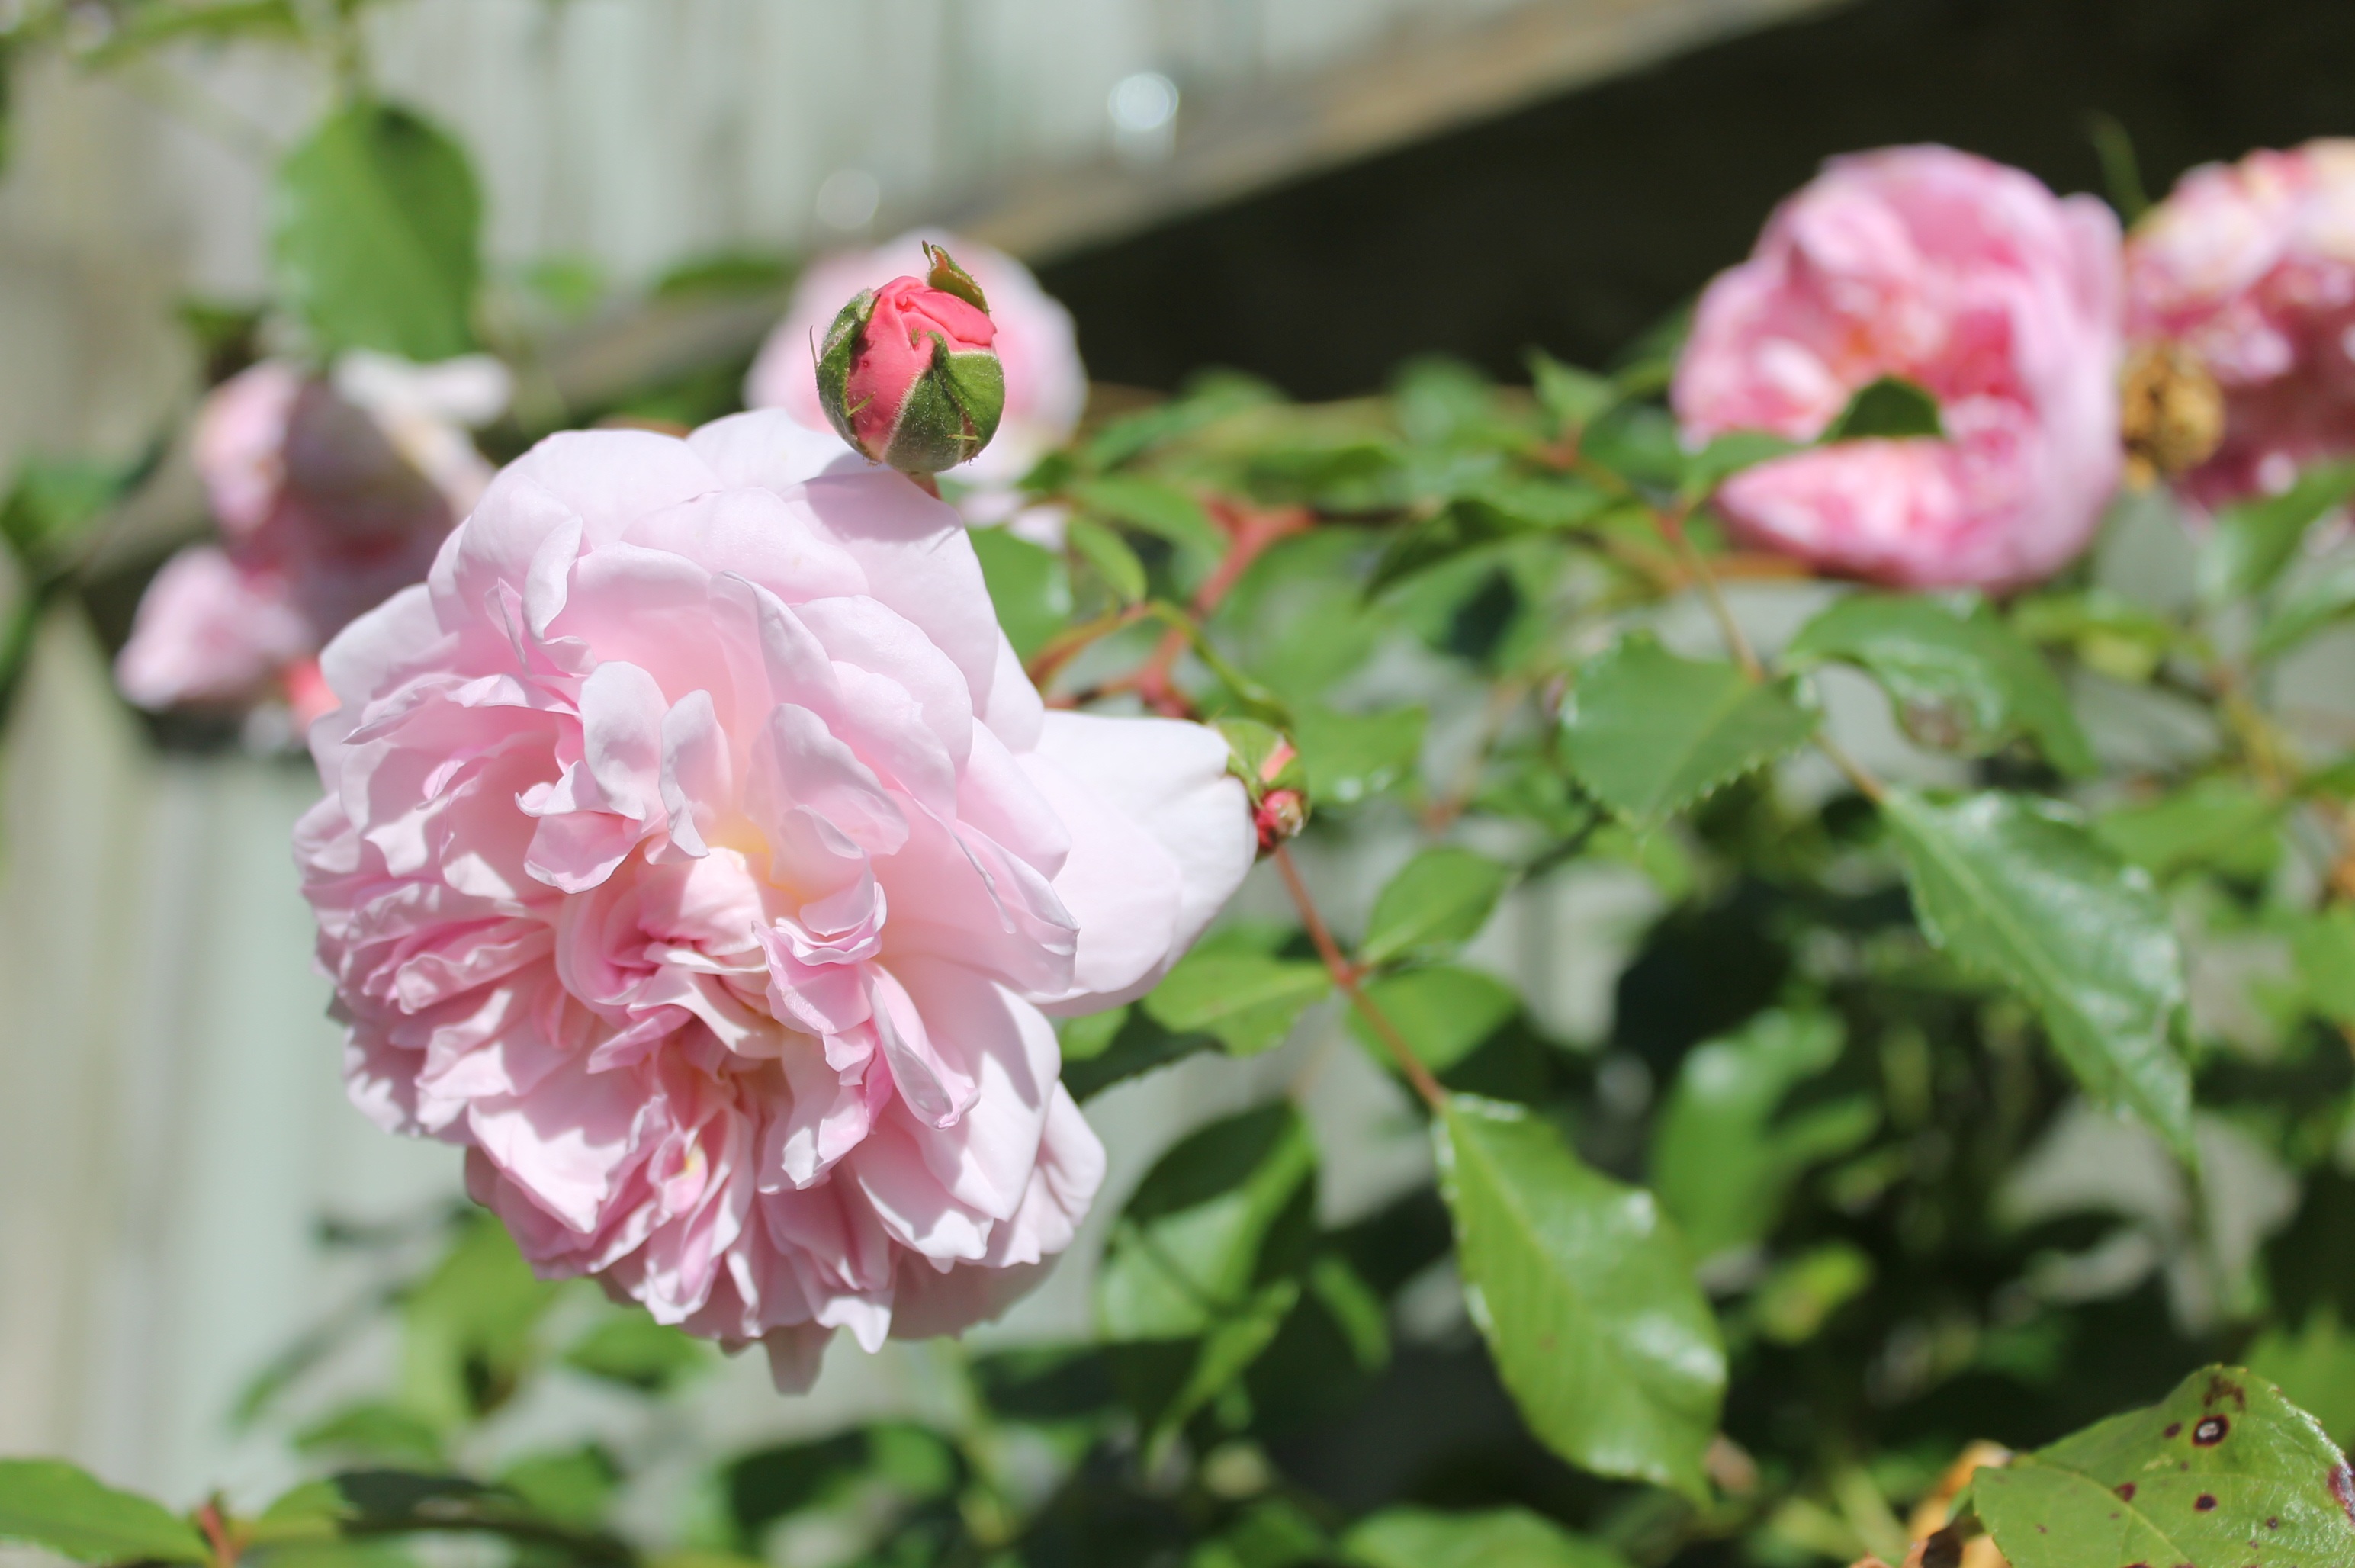
nature, blossom, plant, flower, petal, rose, spring, botany, garden, pink, flora, rose bush, outdoors, shrub, floribunda, pink roses, flowering plant, garden roses, rose family, burnet rose, land plant, rose order, rosa rubiginosa